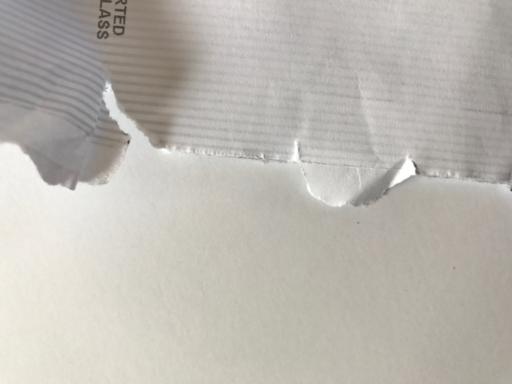
Waste category: paper